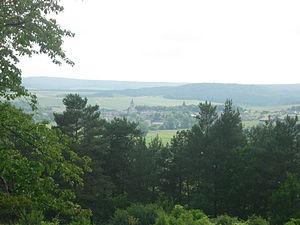
Laferté sur Aube vue depuis les bois
Laferté-sur-Aube est une commune française située dans le département de la Haute-Marne, en région Grand Est.